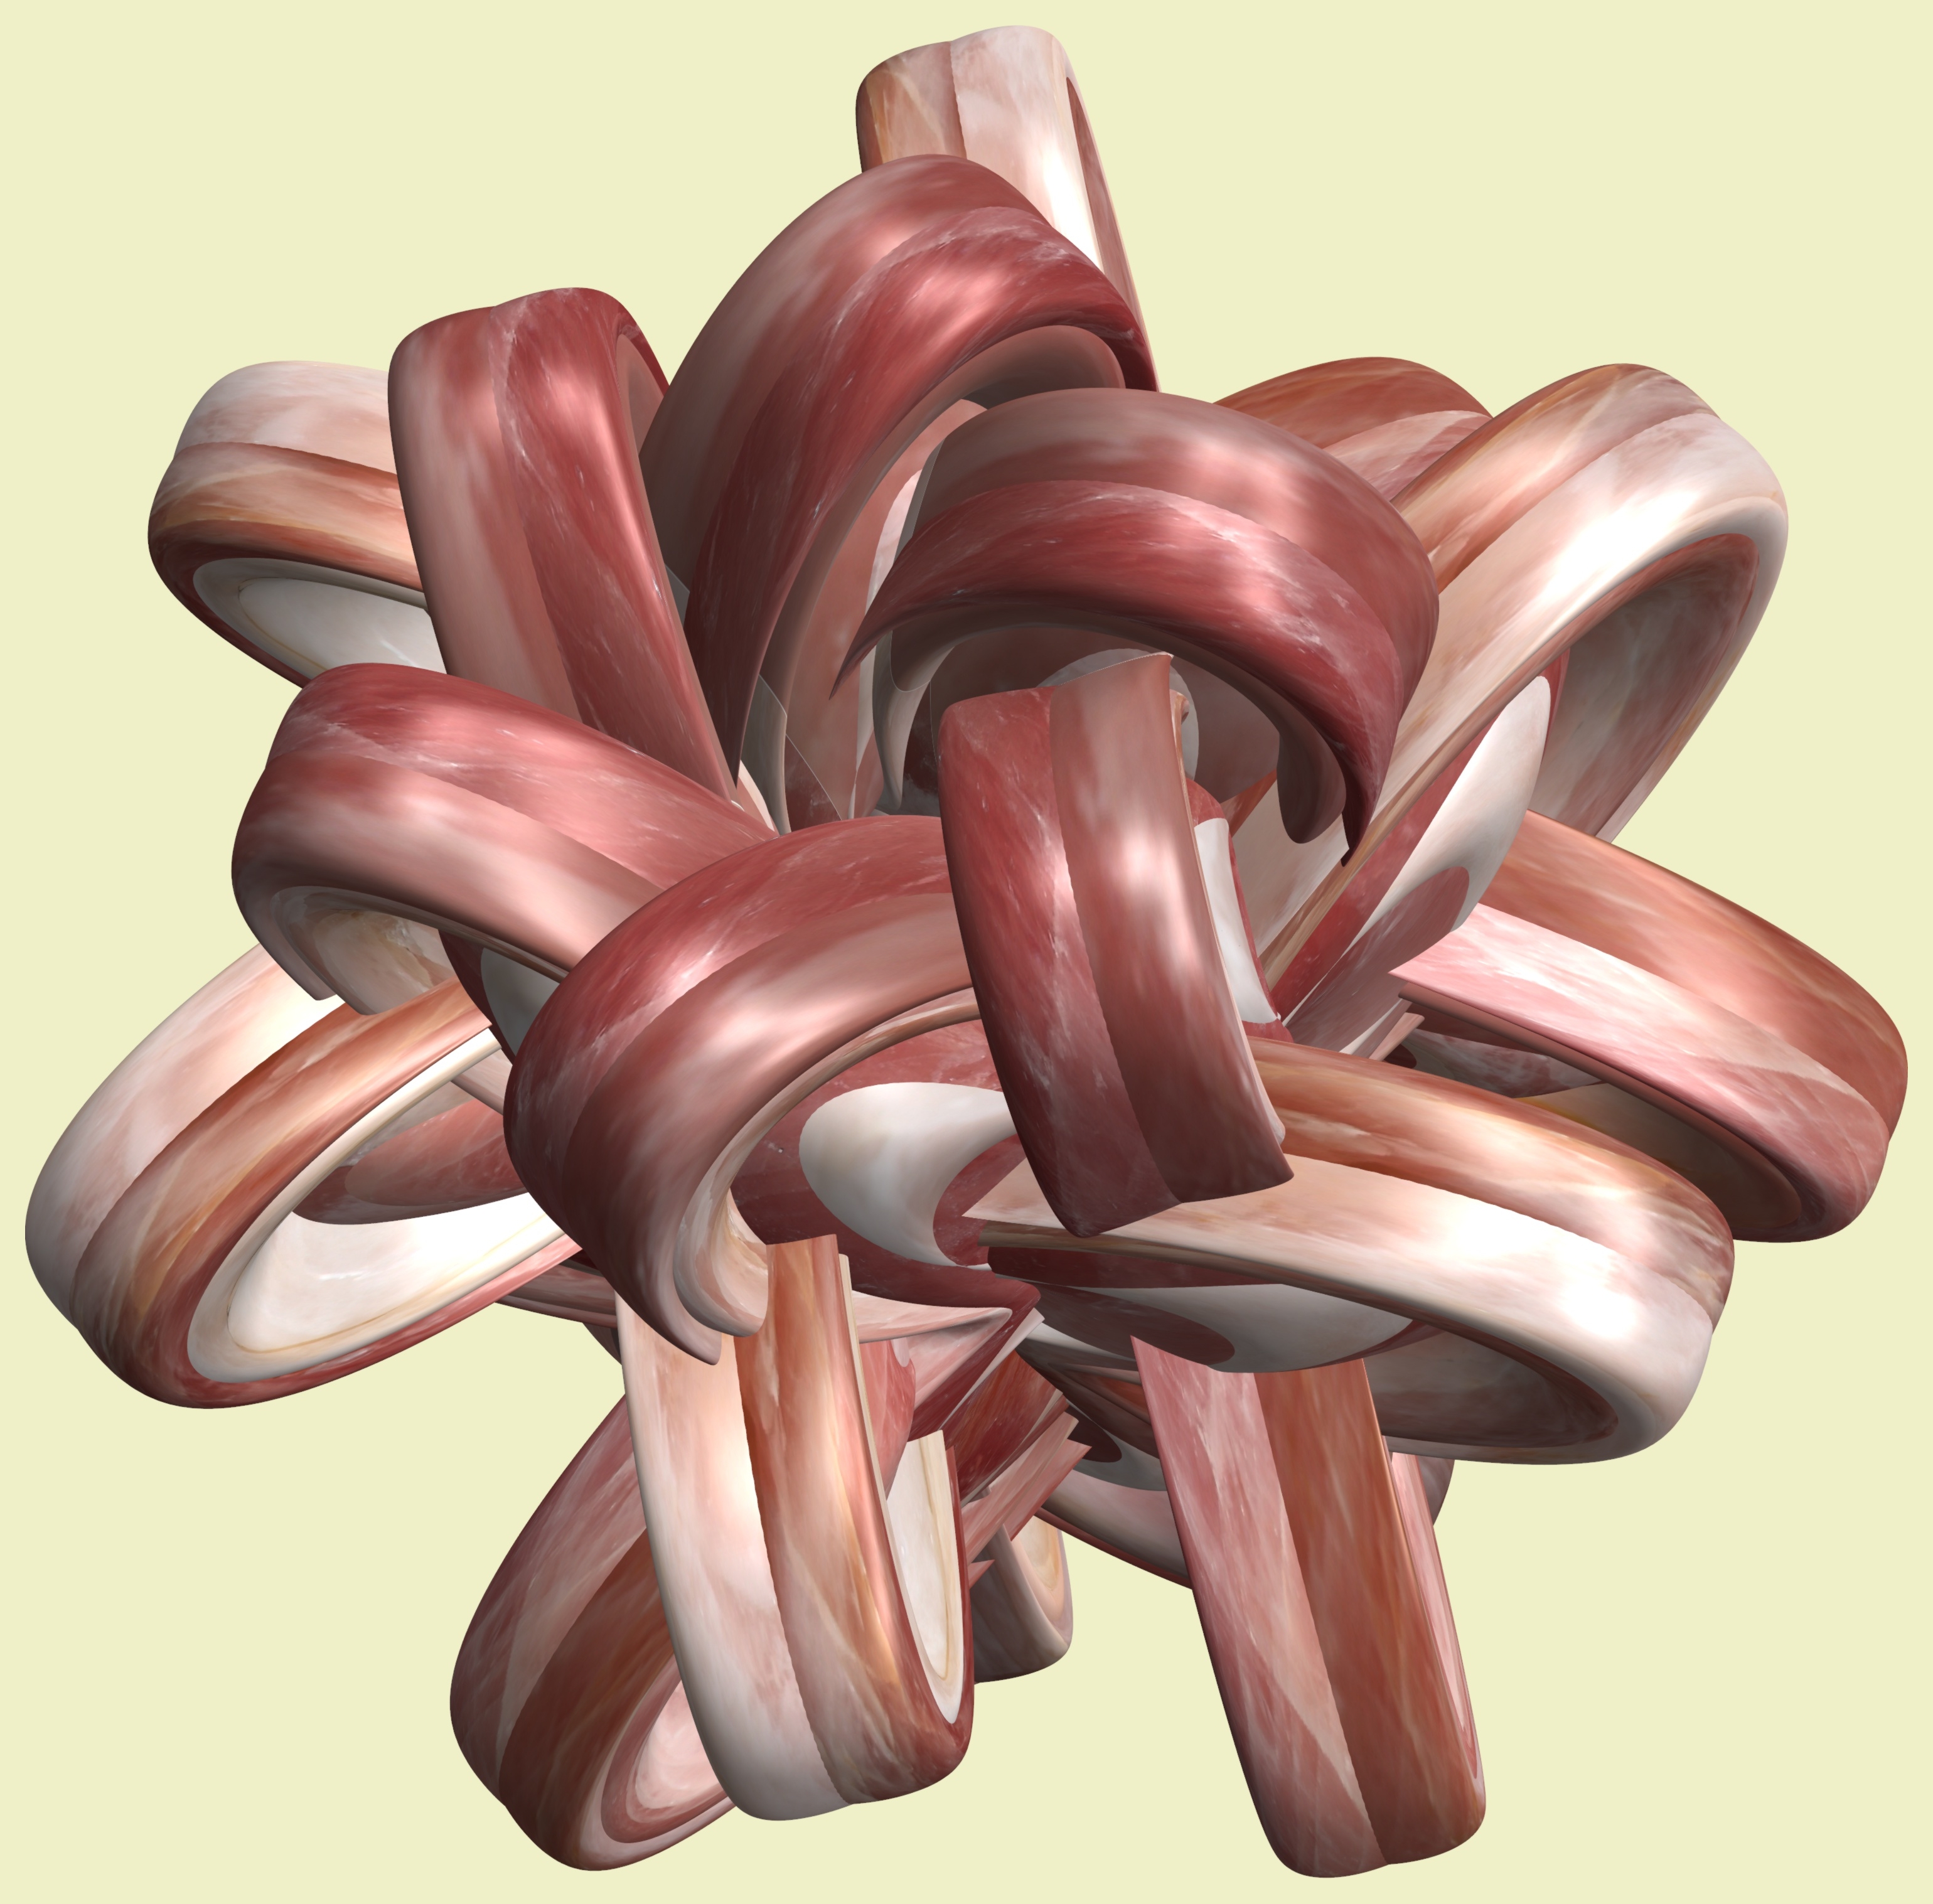
hand, structure, texture, flower, petal, pattern, art, design, symmetry, 3d, graphic, organ, mathematica, cg, parametricplot3d, code, program, algorithm, mapping, disc, a2fp